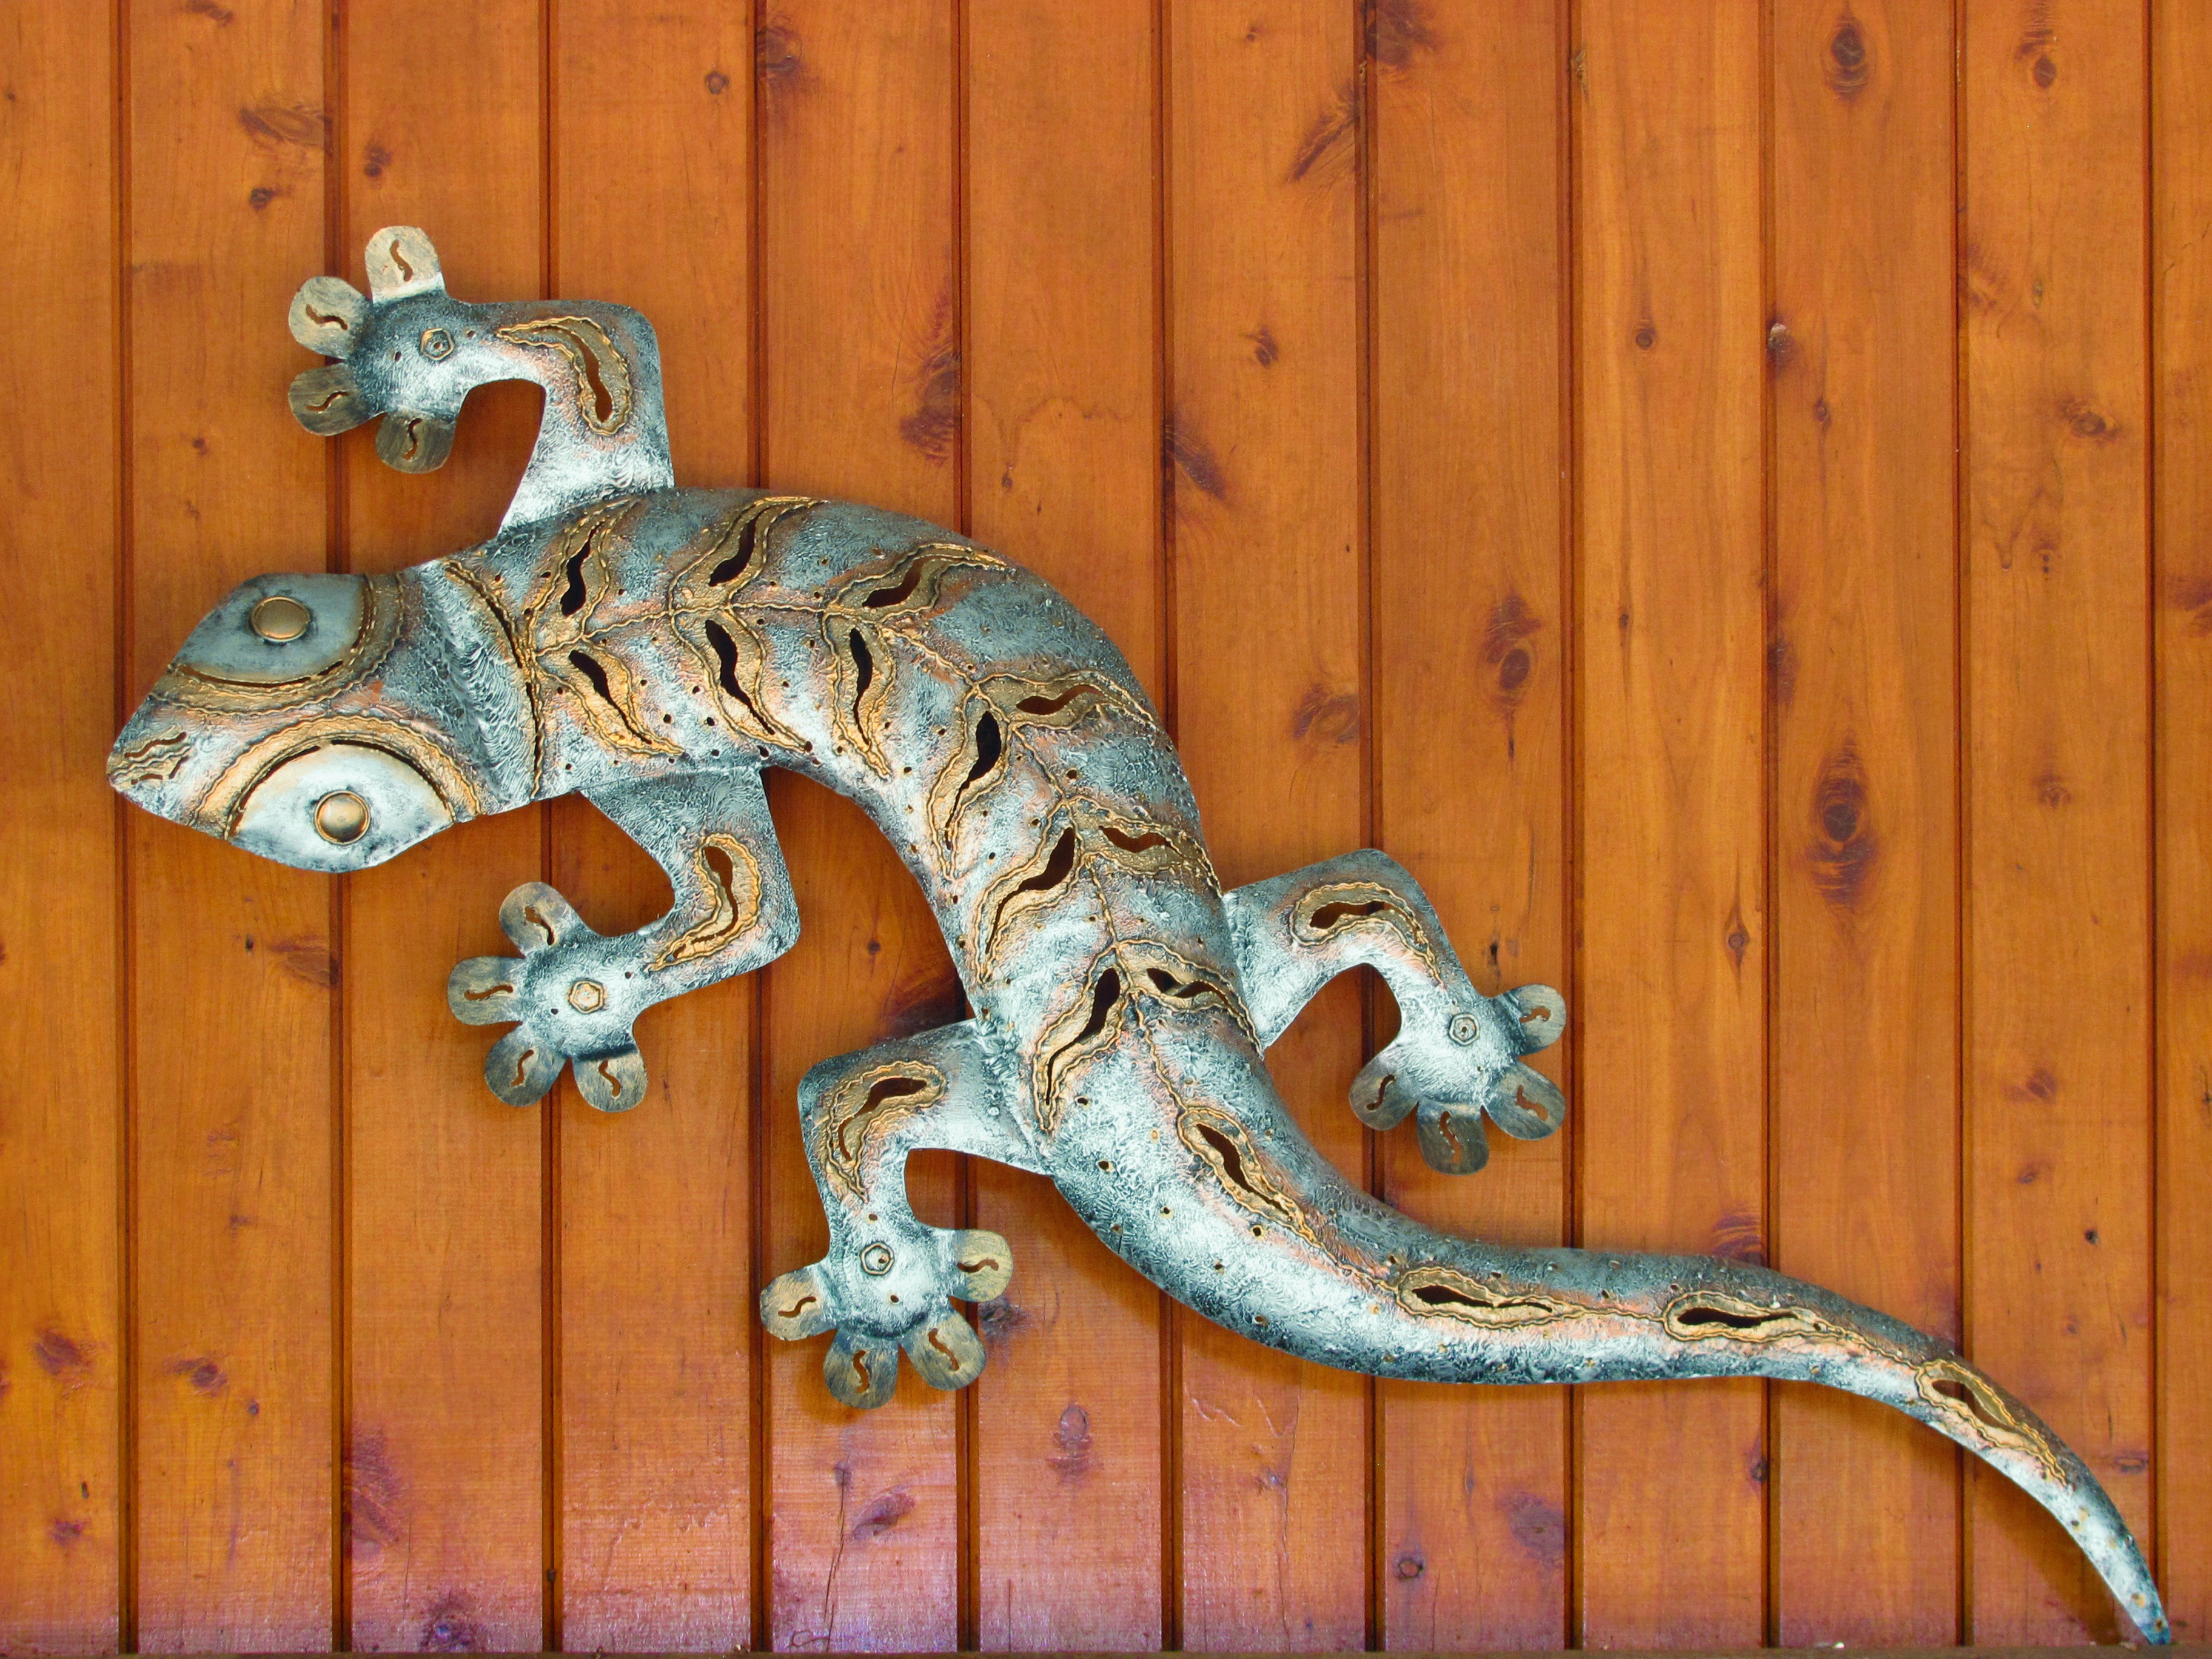
wood, animal, wildlife, decoration, metal, reptile, fauna, lizard, gecko, australia, vertebrate, creature, goanna, queensland, ornaments, serpent, boa constrictor, scaled reptile, velociraptor, boas